Gale & Polden

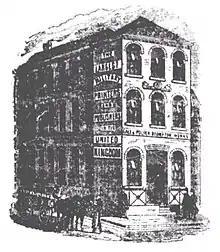
Premises of Gale and Polden in Brompton

The firm of Gale and Polden was founded near Brompton Barracks at Chatham, James Gale opening his bookshop there at No 1 High Street, Old Brompton in 1868. Soon Gale acquired his first printing press, which he set up in a wooden shed in the garden at the rear of his house. Through his contacts with the Headquarters of the Chatham Military District Gale obtained a printing contract for the printing of the Garrison Directory.